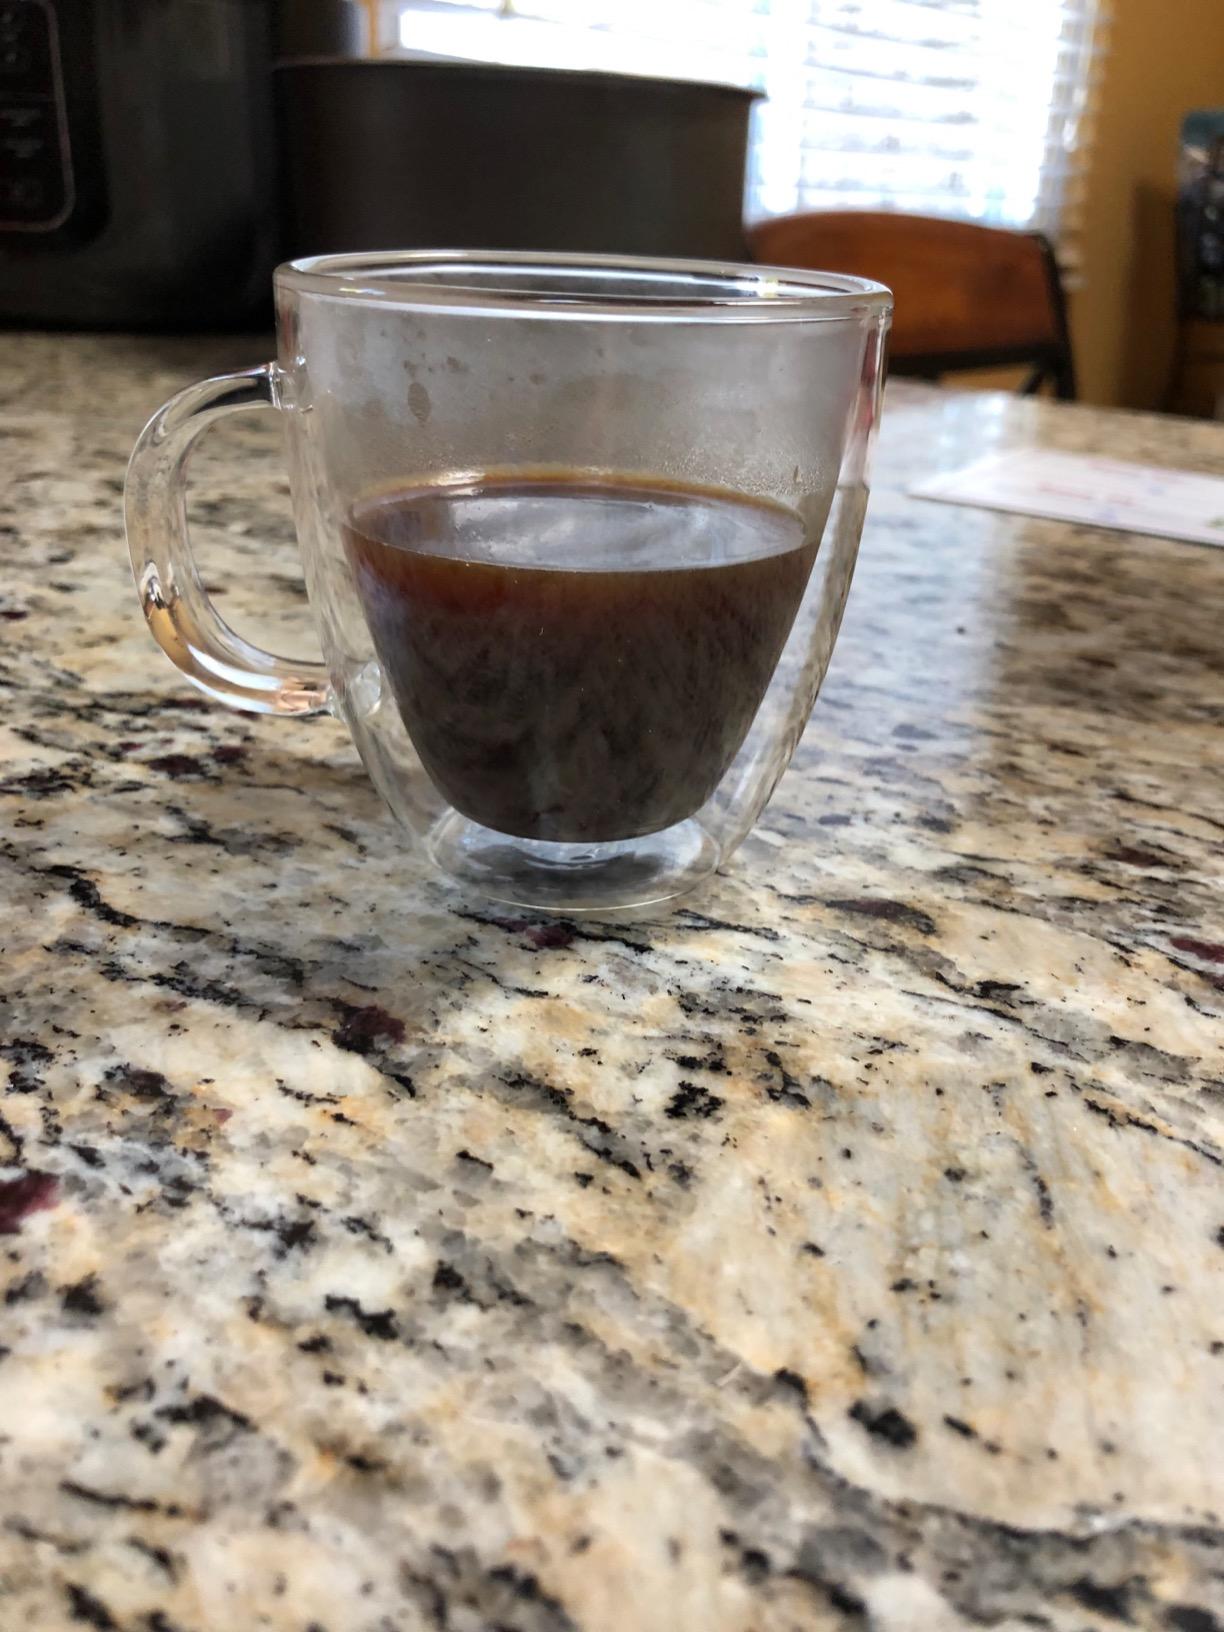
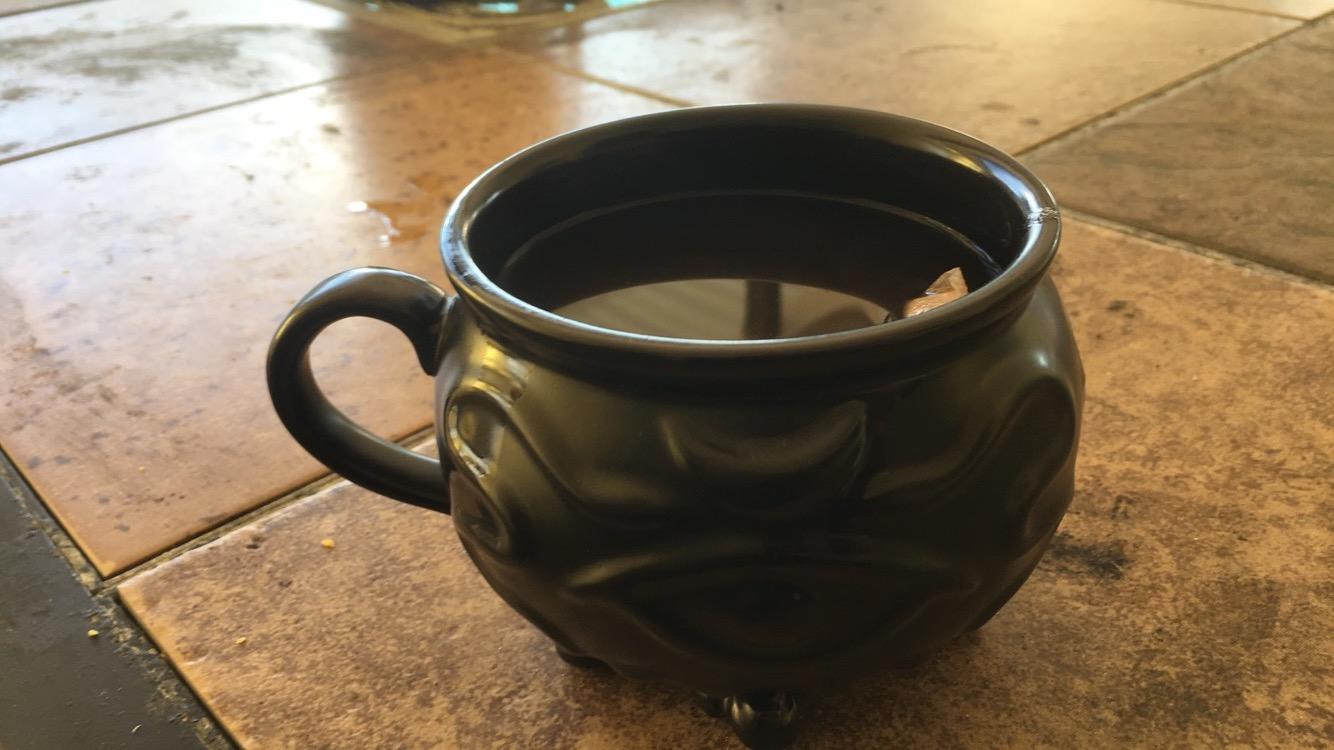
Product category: items_mug
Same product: no